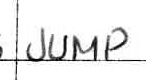
Label: jump